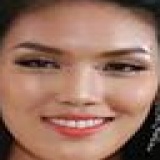
hoa hậu Lan Khuê